Darryl A. Williams

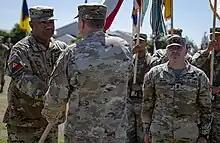
Gen. Williams assumes command as Commanding General, U.S. Army Europe and Africa on 28 June 2022

Williams graduated from the United States Military Academy in December 1983 and was commissioned a second lieutenant of Field Artillery. His first assignment was an executive officer and fire direction officer in Schweinfurt, Germany, with the 3rd Infantry Division. Next, Williams was assigned to XVIII Airborne Corps, deploying to Southwest Asia in support of Operations Desert Shield and Desert Storm. He was then assigned to West Point as a Tactical Officer. Later, Williams served in various command positions in Europe, including commander of United States Army Africa in Vicenza, Italy; deputy chief of staff G3/5/7 of the United States Army in Europe, Wiesbaden, Germany; and commanding general of the United States Army Warrior Transition Command and assistant surgeon general for Warrior Care and Transition.